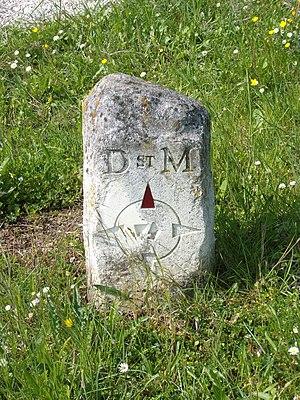
Borne d'un chemin de saint Martin à Truyes.
Truyes est une commune française située dans le département d'Indre-et-Loire en région Centre-Val de Loire.